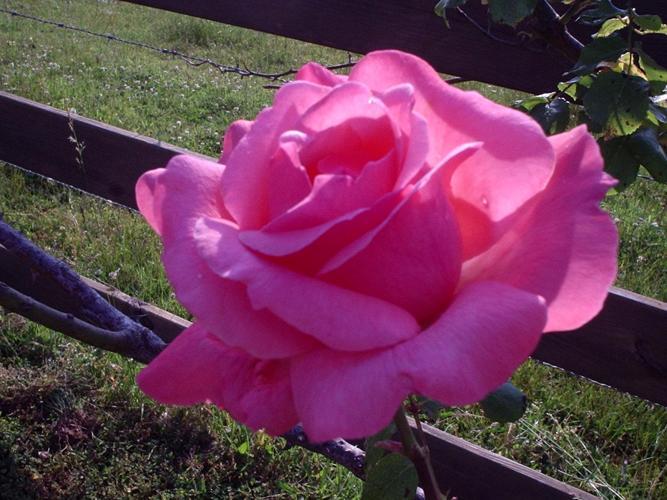
Label: rose